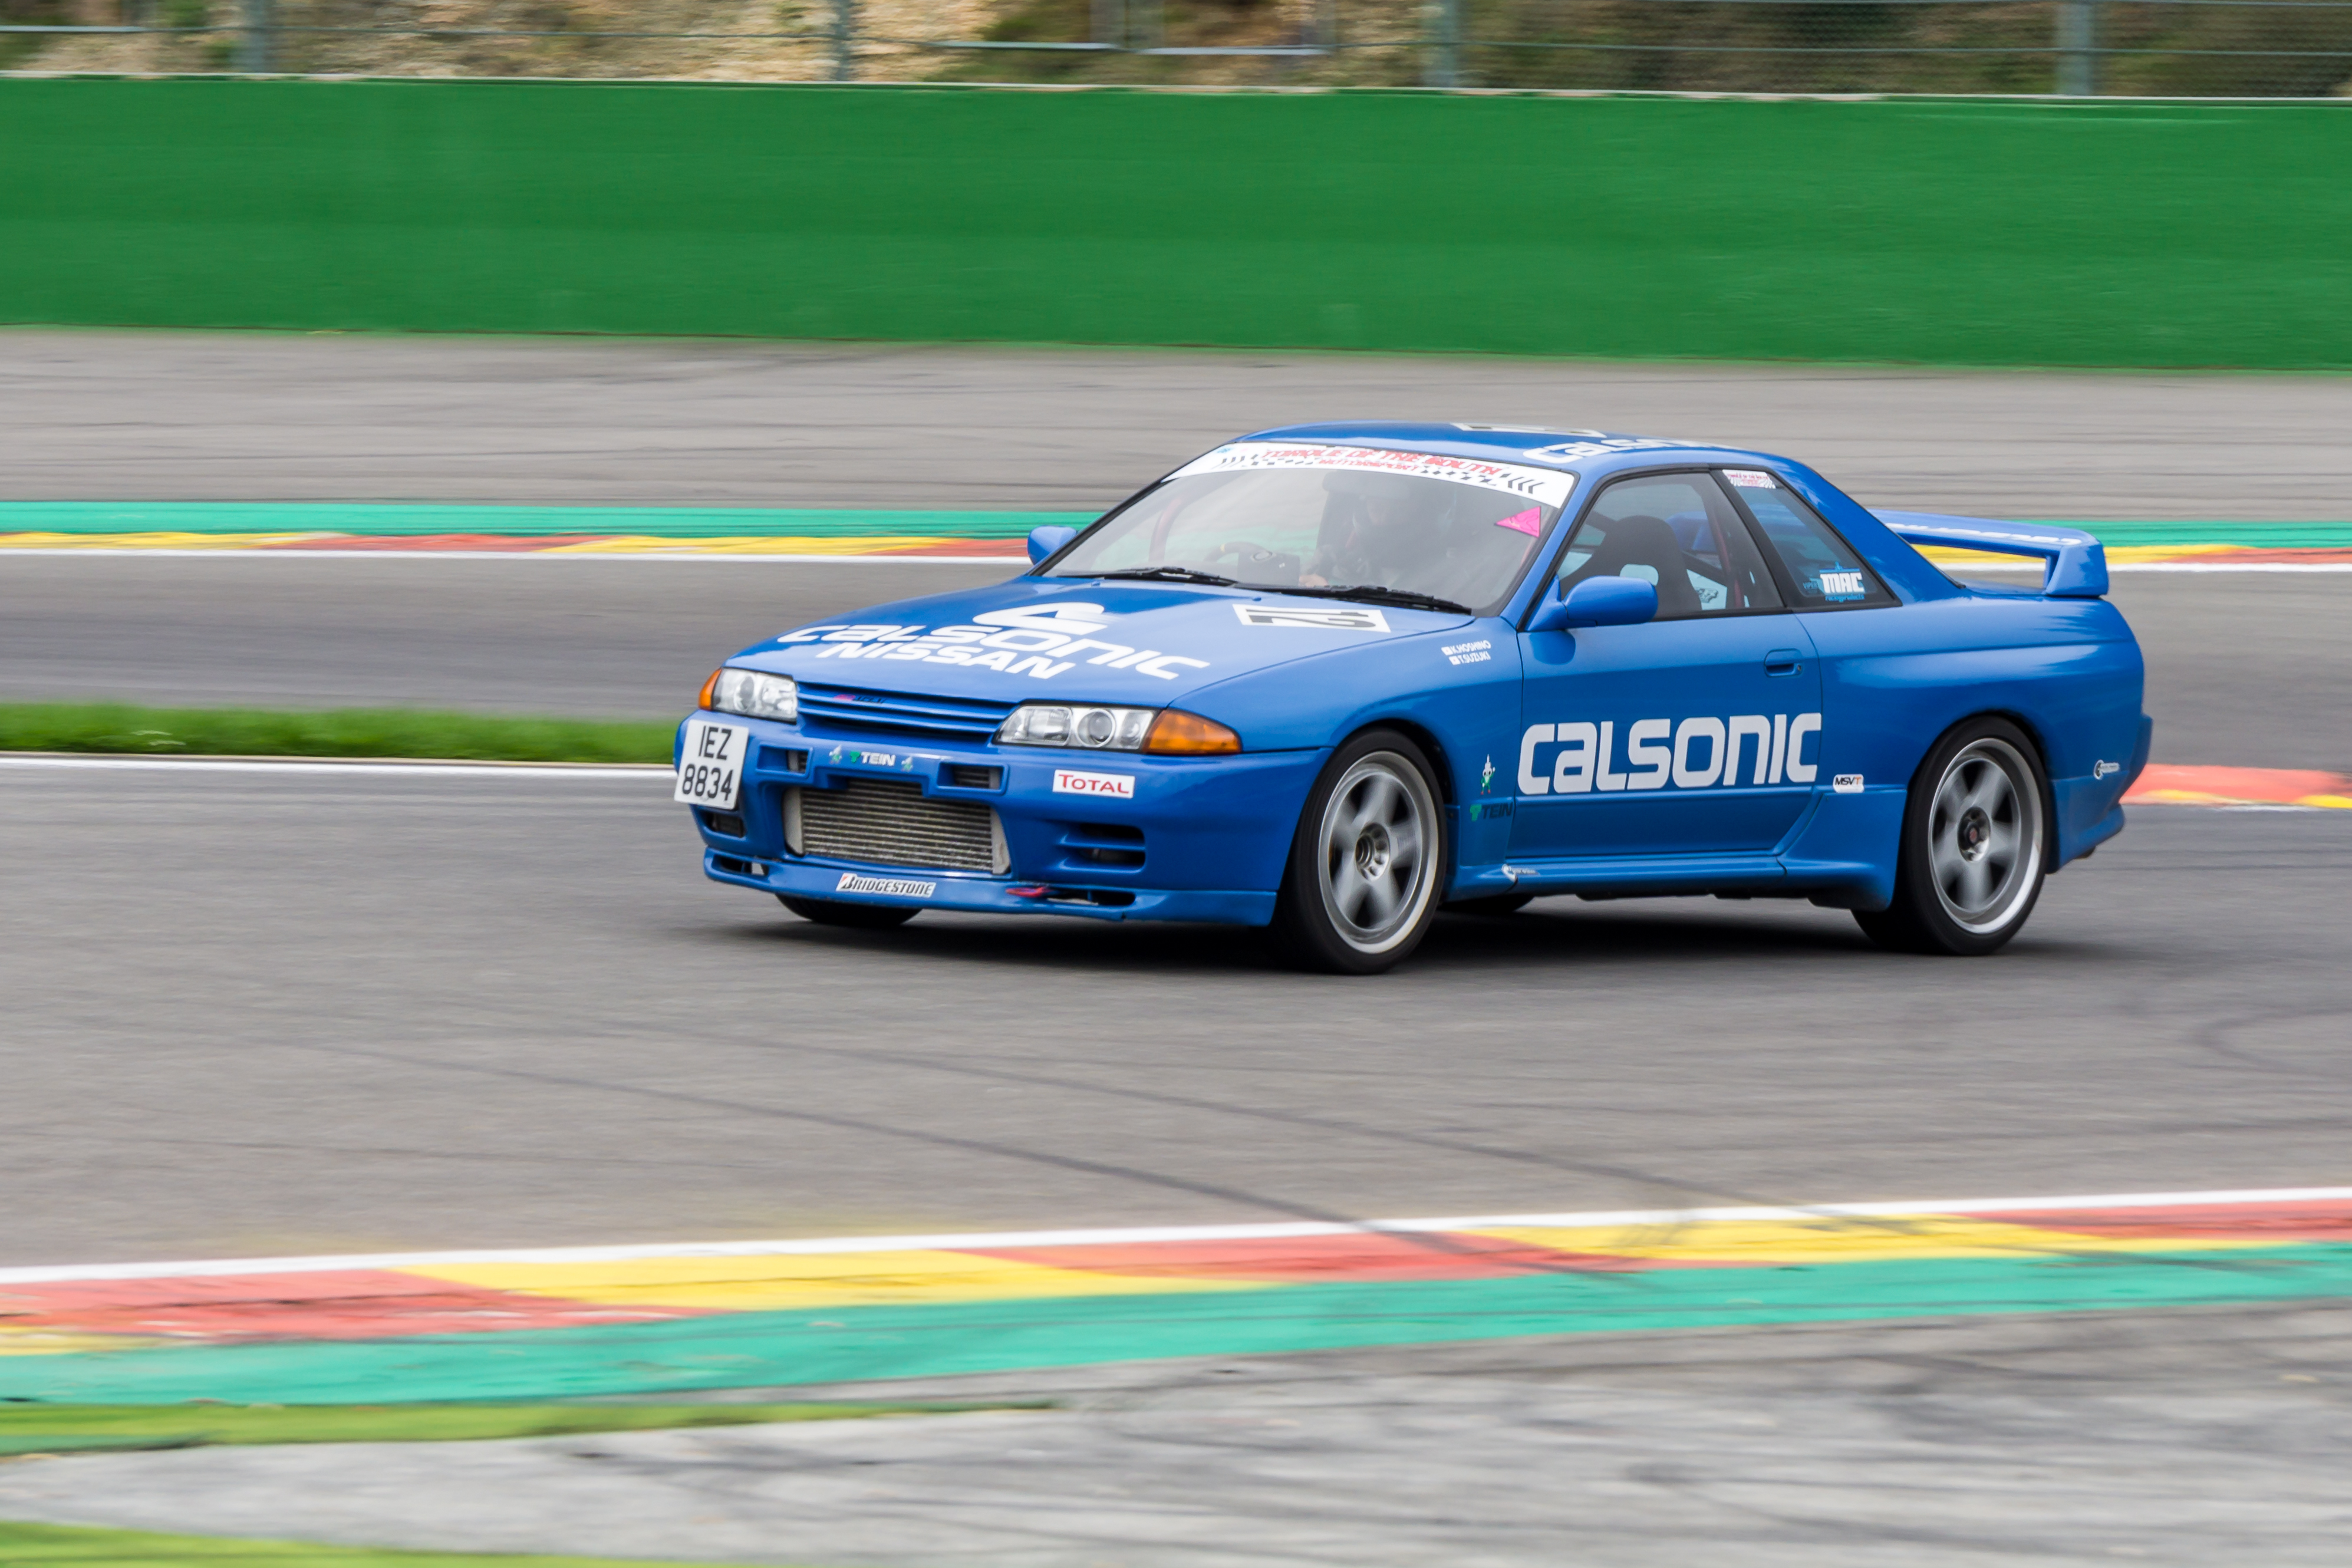
track, car, vehicle, sports car, race car, race, sports, racing, sony, day, race track, motorsport, drifting, ilce6000, trackday, prepared, spafrancorchamps, sel55210, 19042016, touring car, auto racing, automobile make, automotive design, performance car, stock car racing, dirt track racing, touring car racing